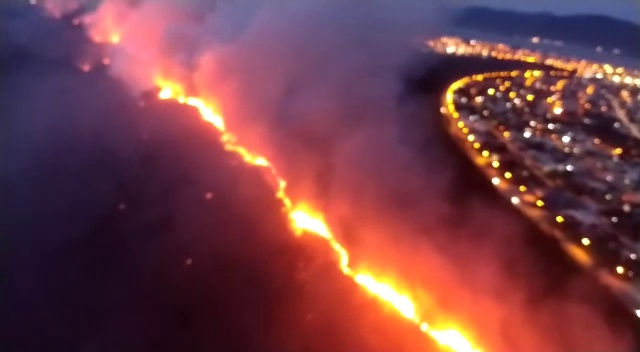
Fire: yes
Smoke: yes